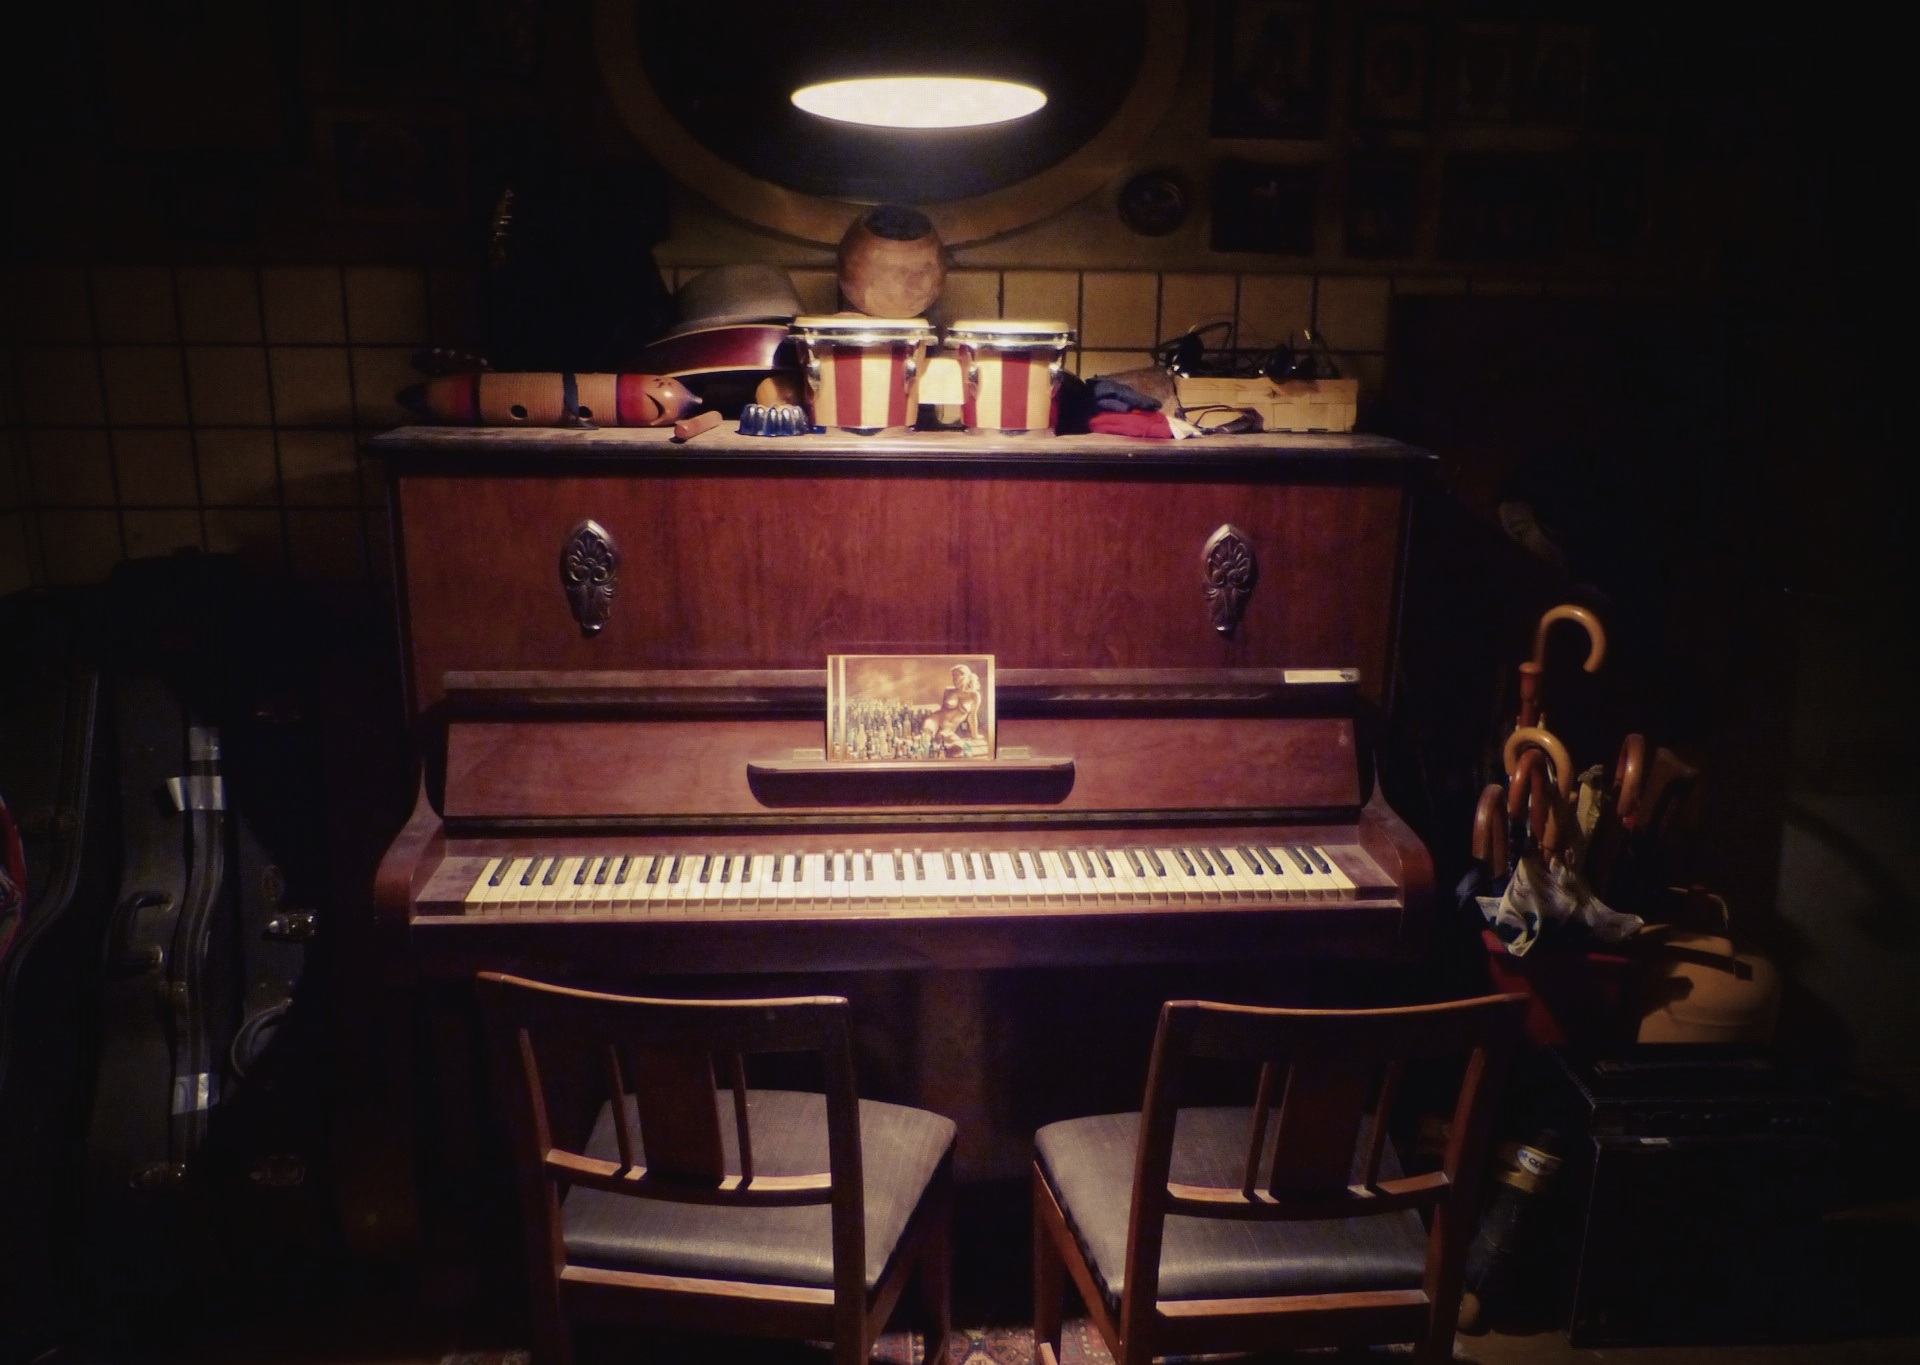
music, keyboard, technology, interior, home, dark, instrument, piano, grunge, room, musical instrument, indoors, string instrument, player piano